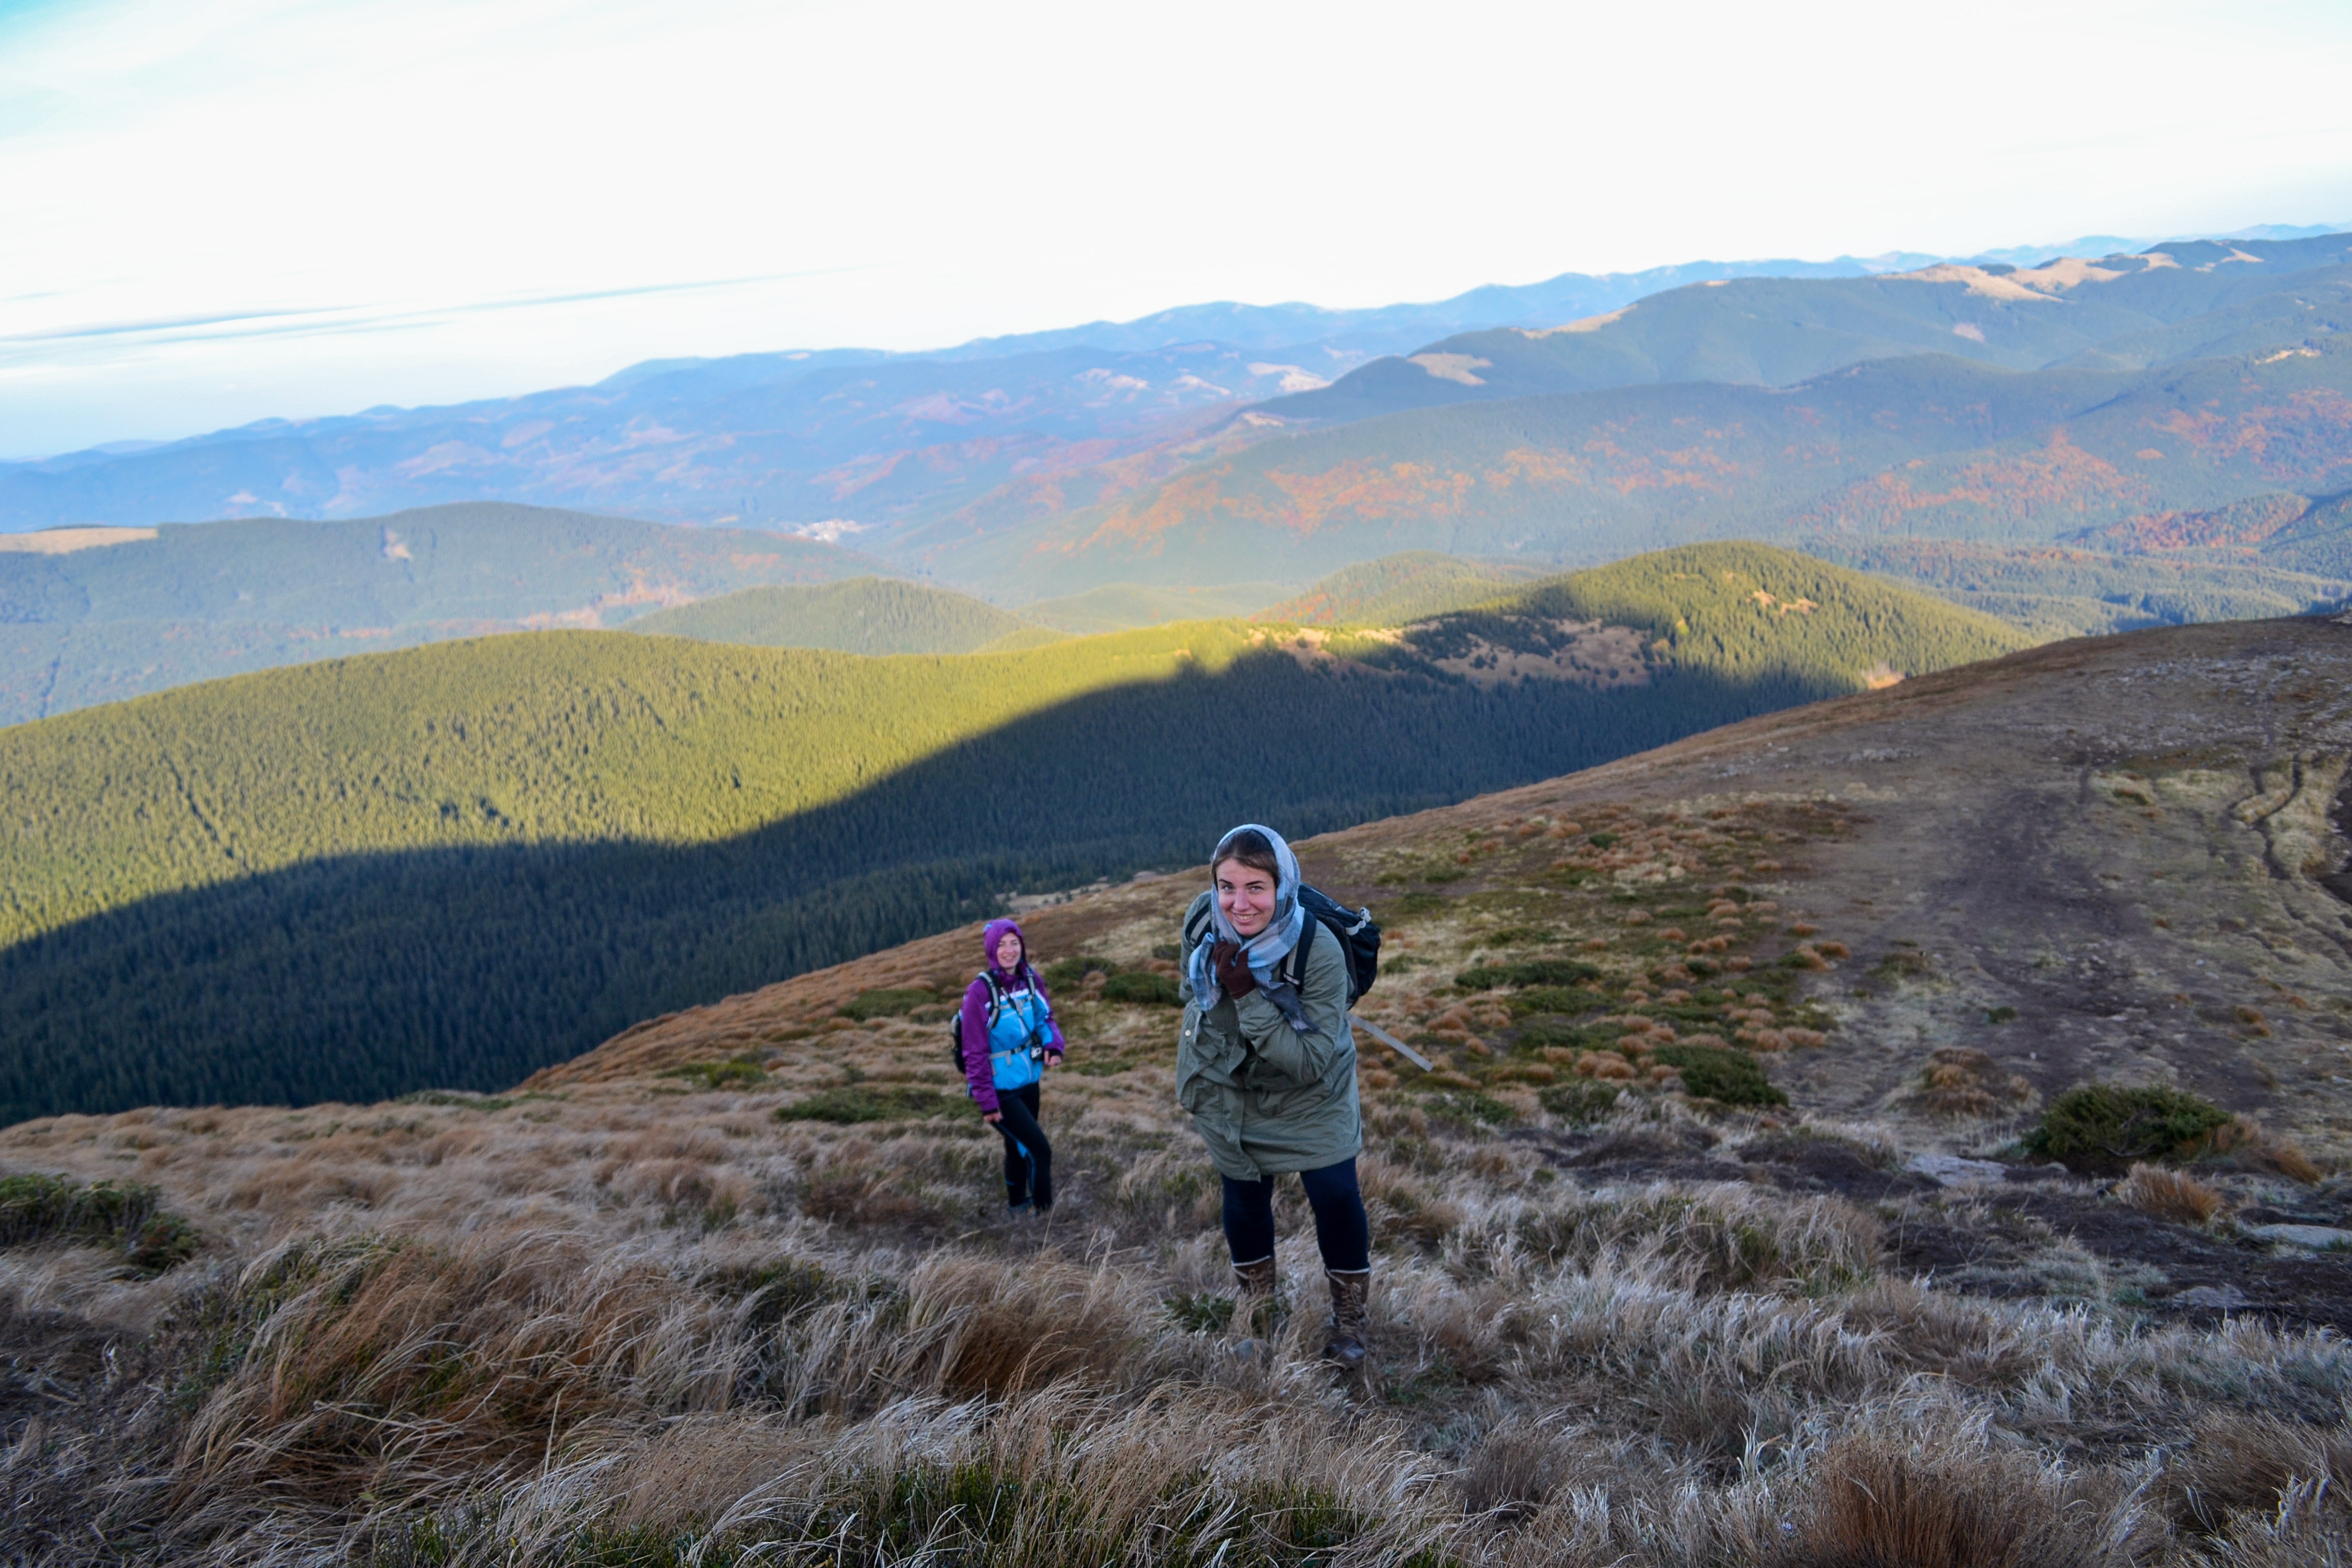
mountainous landforms, mountain, highland, wilderness, ridge, fell, hill, sky, outdoor recreation, hiking, adventure, natural environment, grassland, landscape, recreation, backpacking, mountain range, walking, hiking equipment, lake district, chaparral, national park, grass, tree, cloud, trail, plant community, tundra, vacation, wildflower, mountaineering, tourism